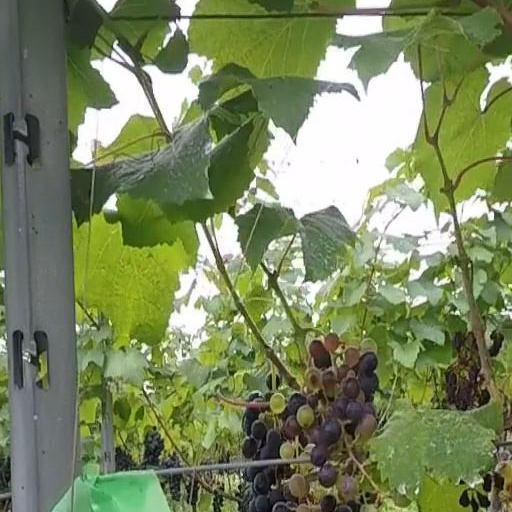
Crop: grape